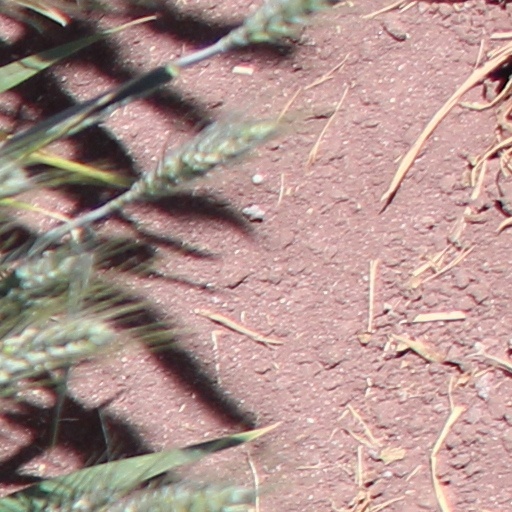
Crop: wheat